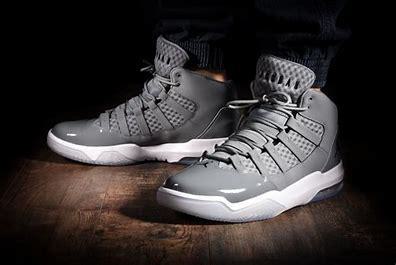
Brand: Jordan
Model: Max Aura 4